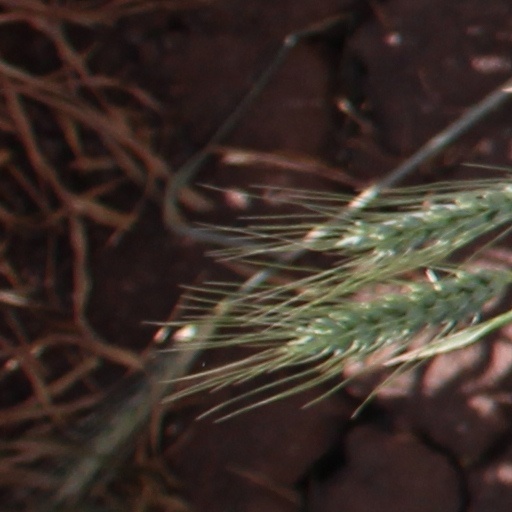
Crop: wheat